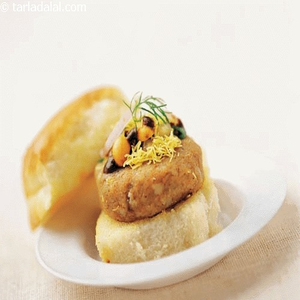
Dish: dabeli